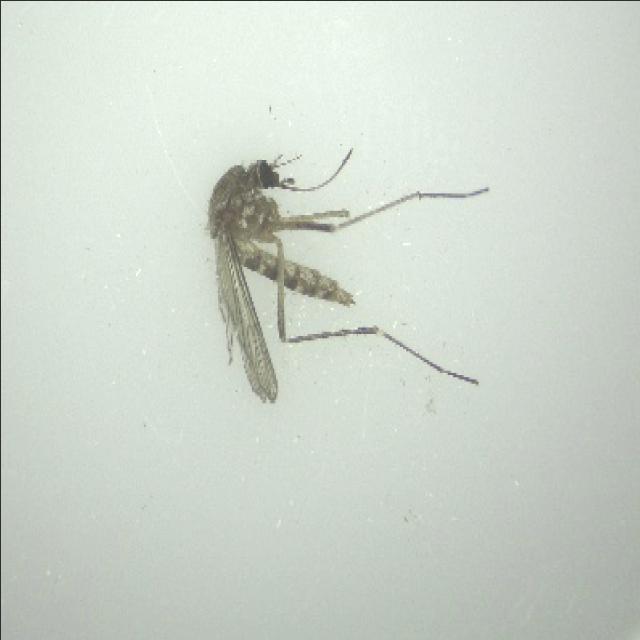
Species: aedes_vexans